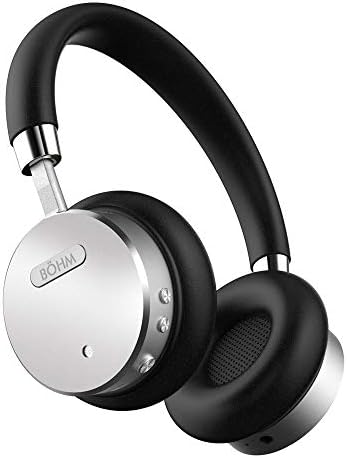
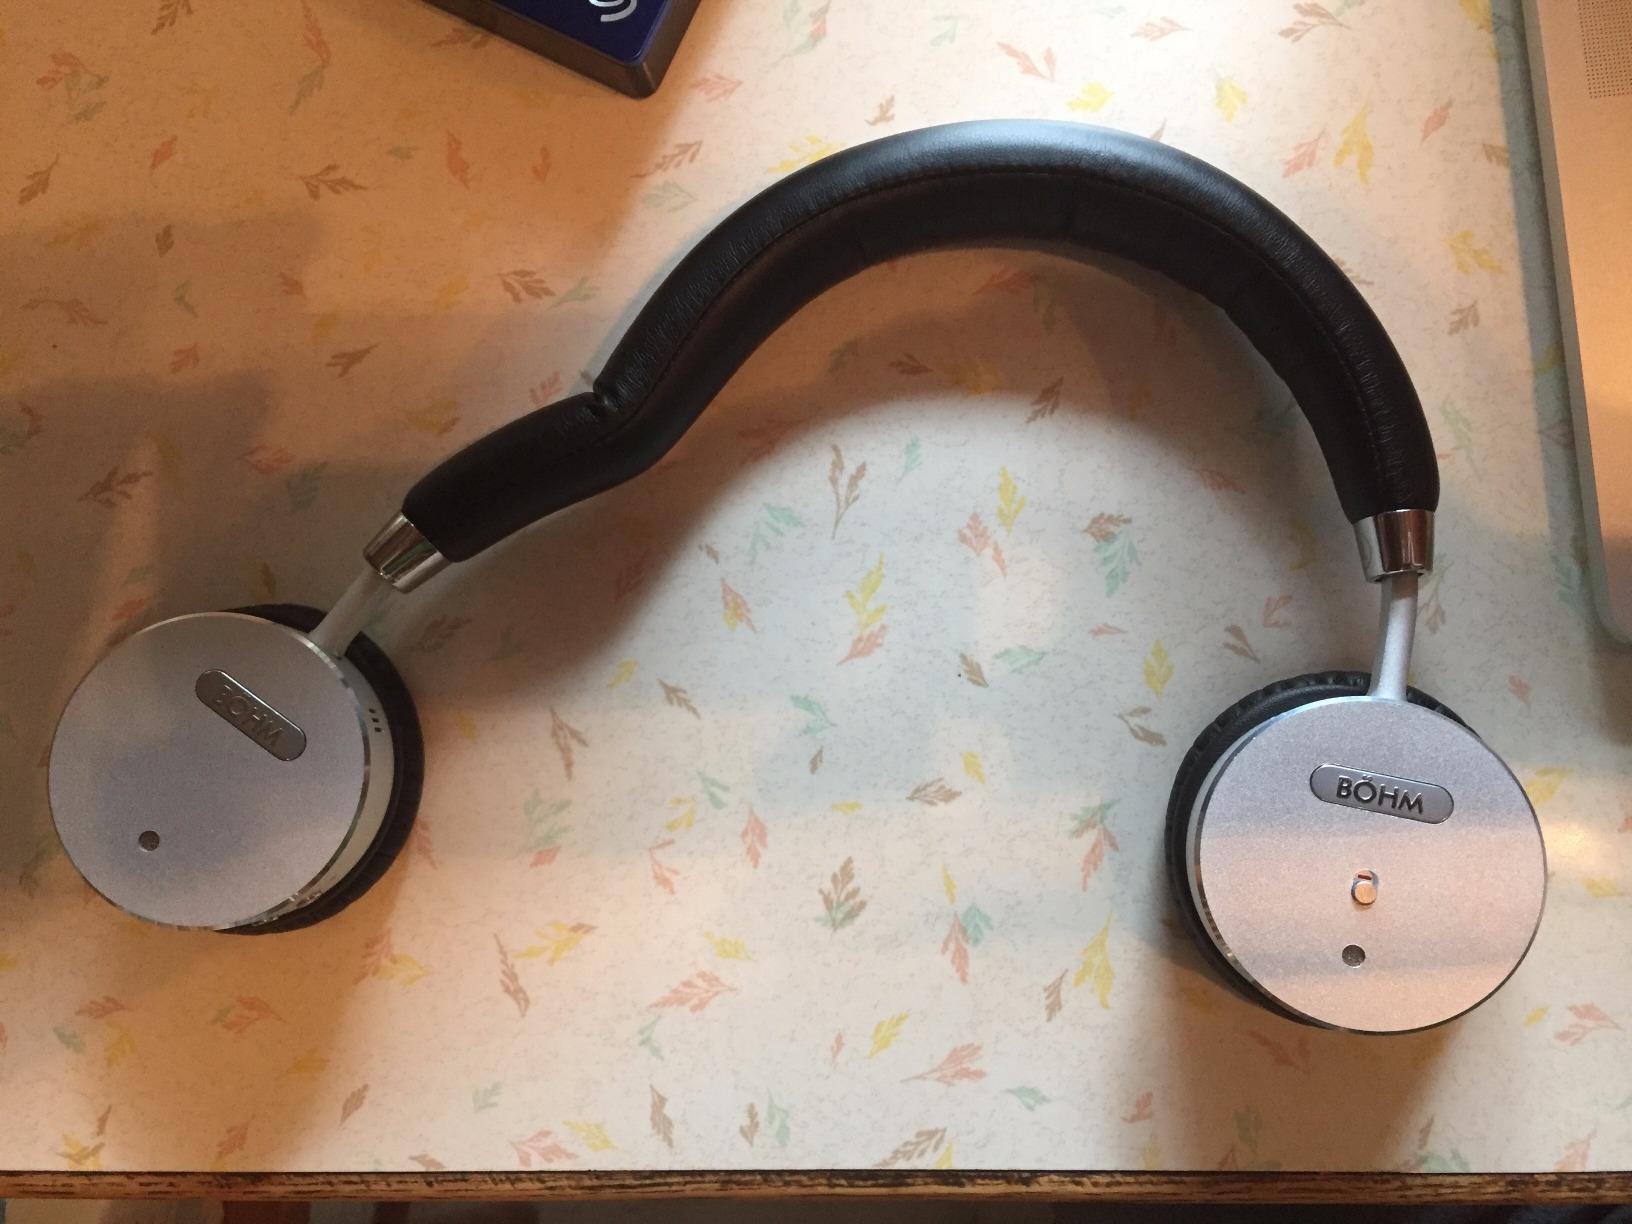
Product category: headphones
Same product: yes